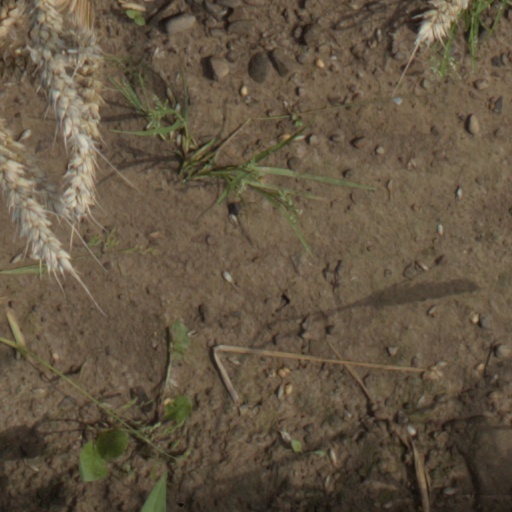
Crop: wheat